Sculthorpe Training Area

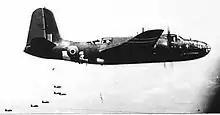
Douglas Boston, 342 'Lorraine' (Free French) sqdn, RAF

As work was drawing to a close in , the first aircraft squadrons started to arrive. The first was No. 342 Squadron ("Lorraine") of the Free French Air Forces within No. 2 Group RAF from RAF West Raynham. This squadron operated two flights of the Douglas Boston aircraft, along with the related Douglas Havoc aircraft for training. No. 342 Squadron stayed until 19 July 1943, when they moved to RAF Great Massingham.